Maja Salvador

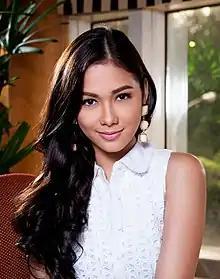
Salvador in 2012

Maja Ross Andres Salvador-Ortega (born October 5, 1988) is a Filipino actress and television personality. Known for portraying strong female leads in revenge dramas in film and television, she has been described as one of the best actresses of her generation. She is known as the Revenge Drama Queen and